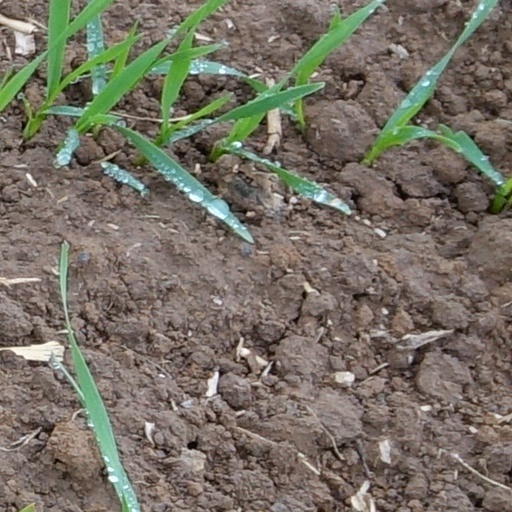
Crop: wheat